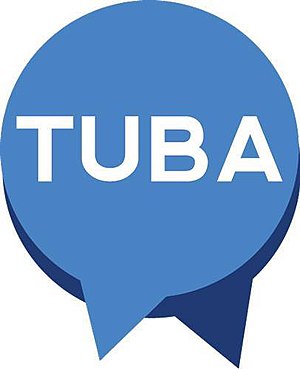
TUBA (forening)
Logo TUBA Denmark
TUBA er en selvejende organisation under Blå Kors Danmark, som yder bistand til børn og unge mellem 14 og 35 år, hvis forældre er alkohol- eller stofmisbrugere.